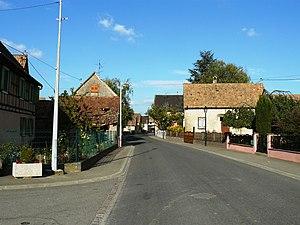
L'artère principale du village
Bœsenbiesen est une commune française située dans le département du Bas-Rhin, en région Grand Est.